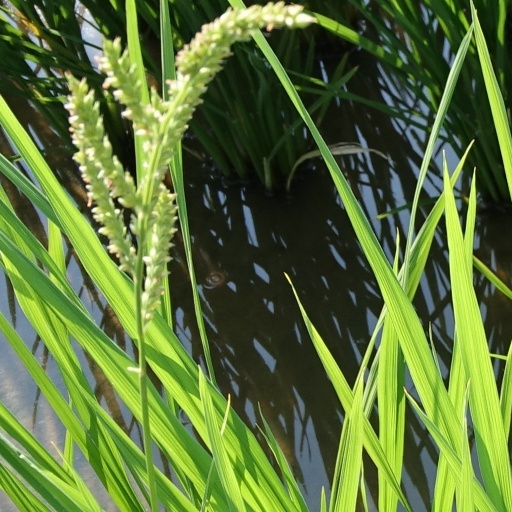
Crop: rice